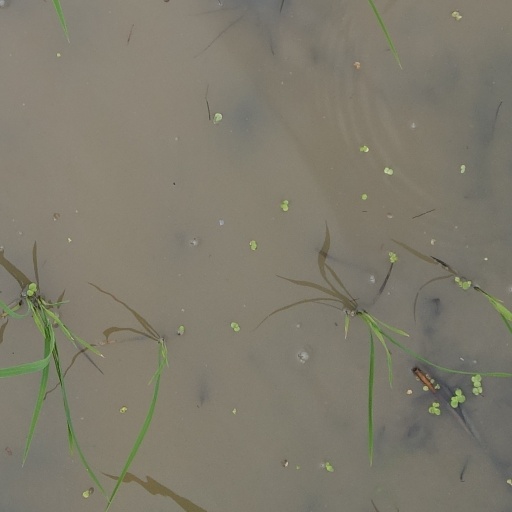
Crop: rice